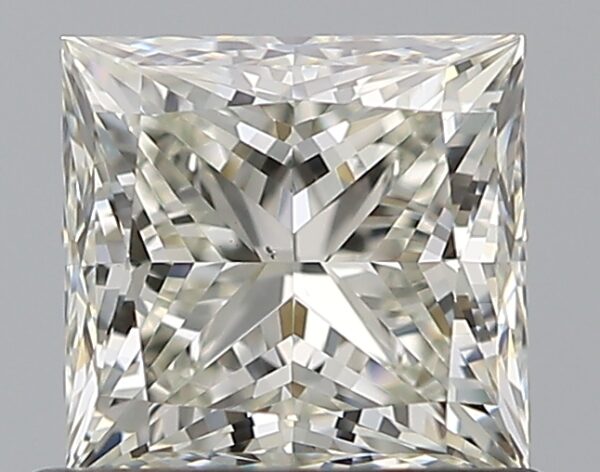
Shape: princess
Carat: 0.73
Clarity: VS2
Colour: K
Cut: VG
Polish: EX
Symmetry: VG
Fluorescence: N
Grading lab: GIA
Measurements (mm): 4.86 x 4.73 x 3.53